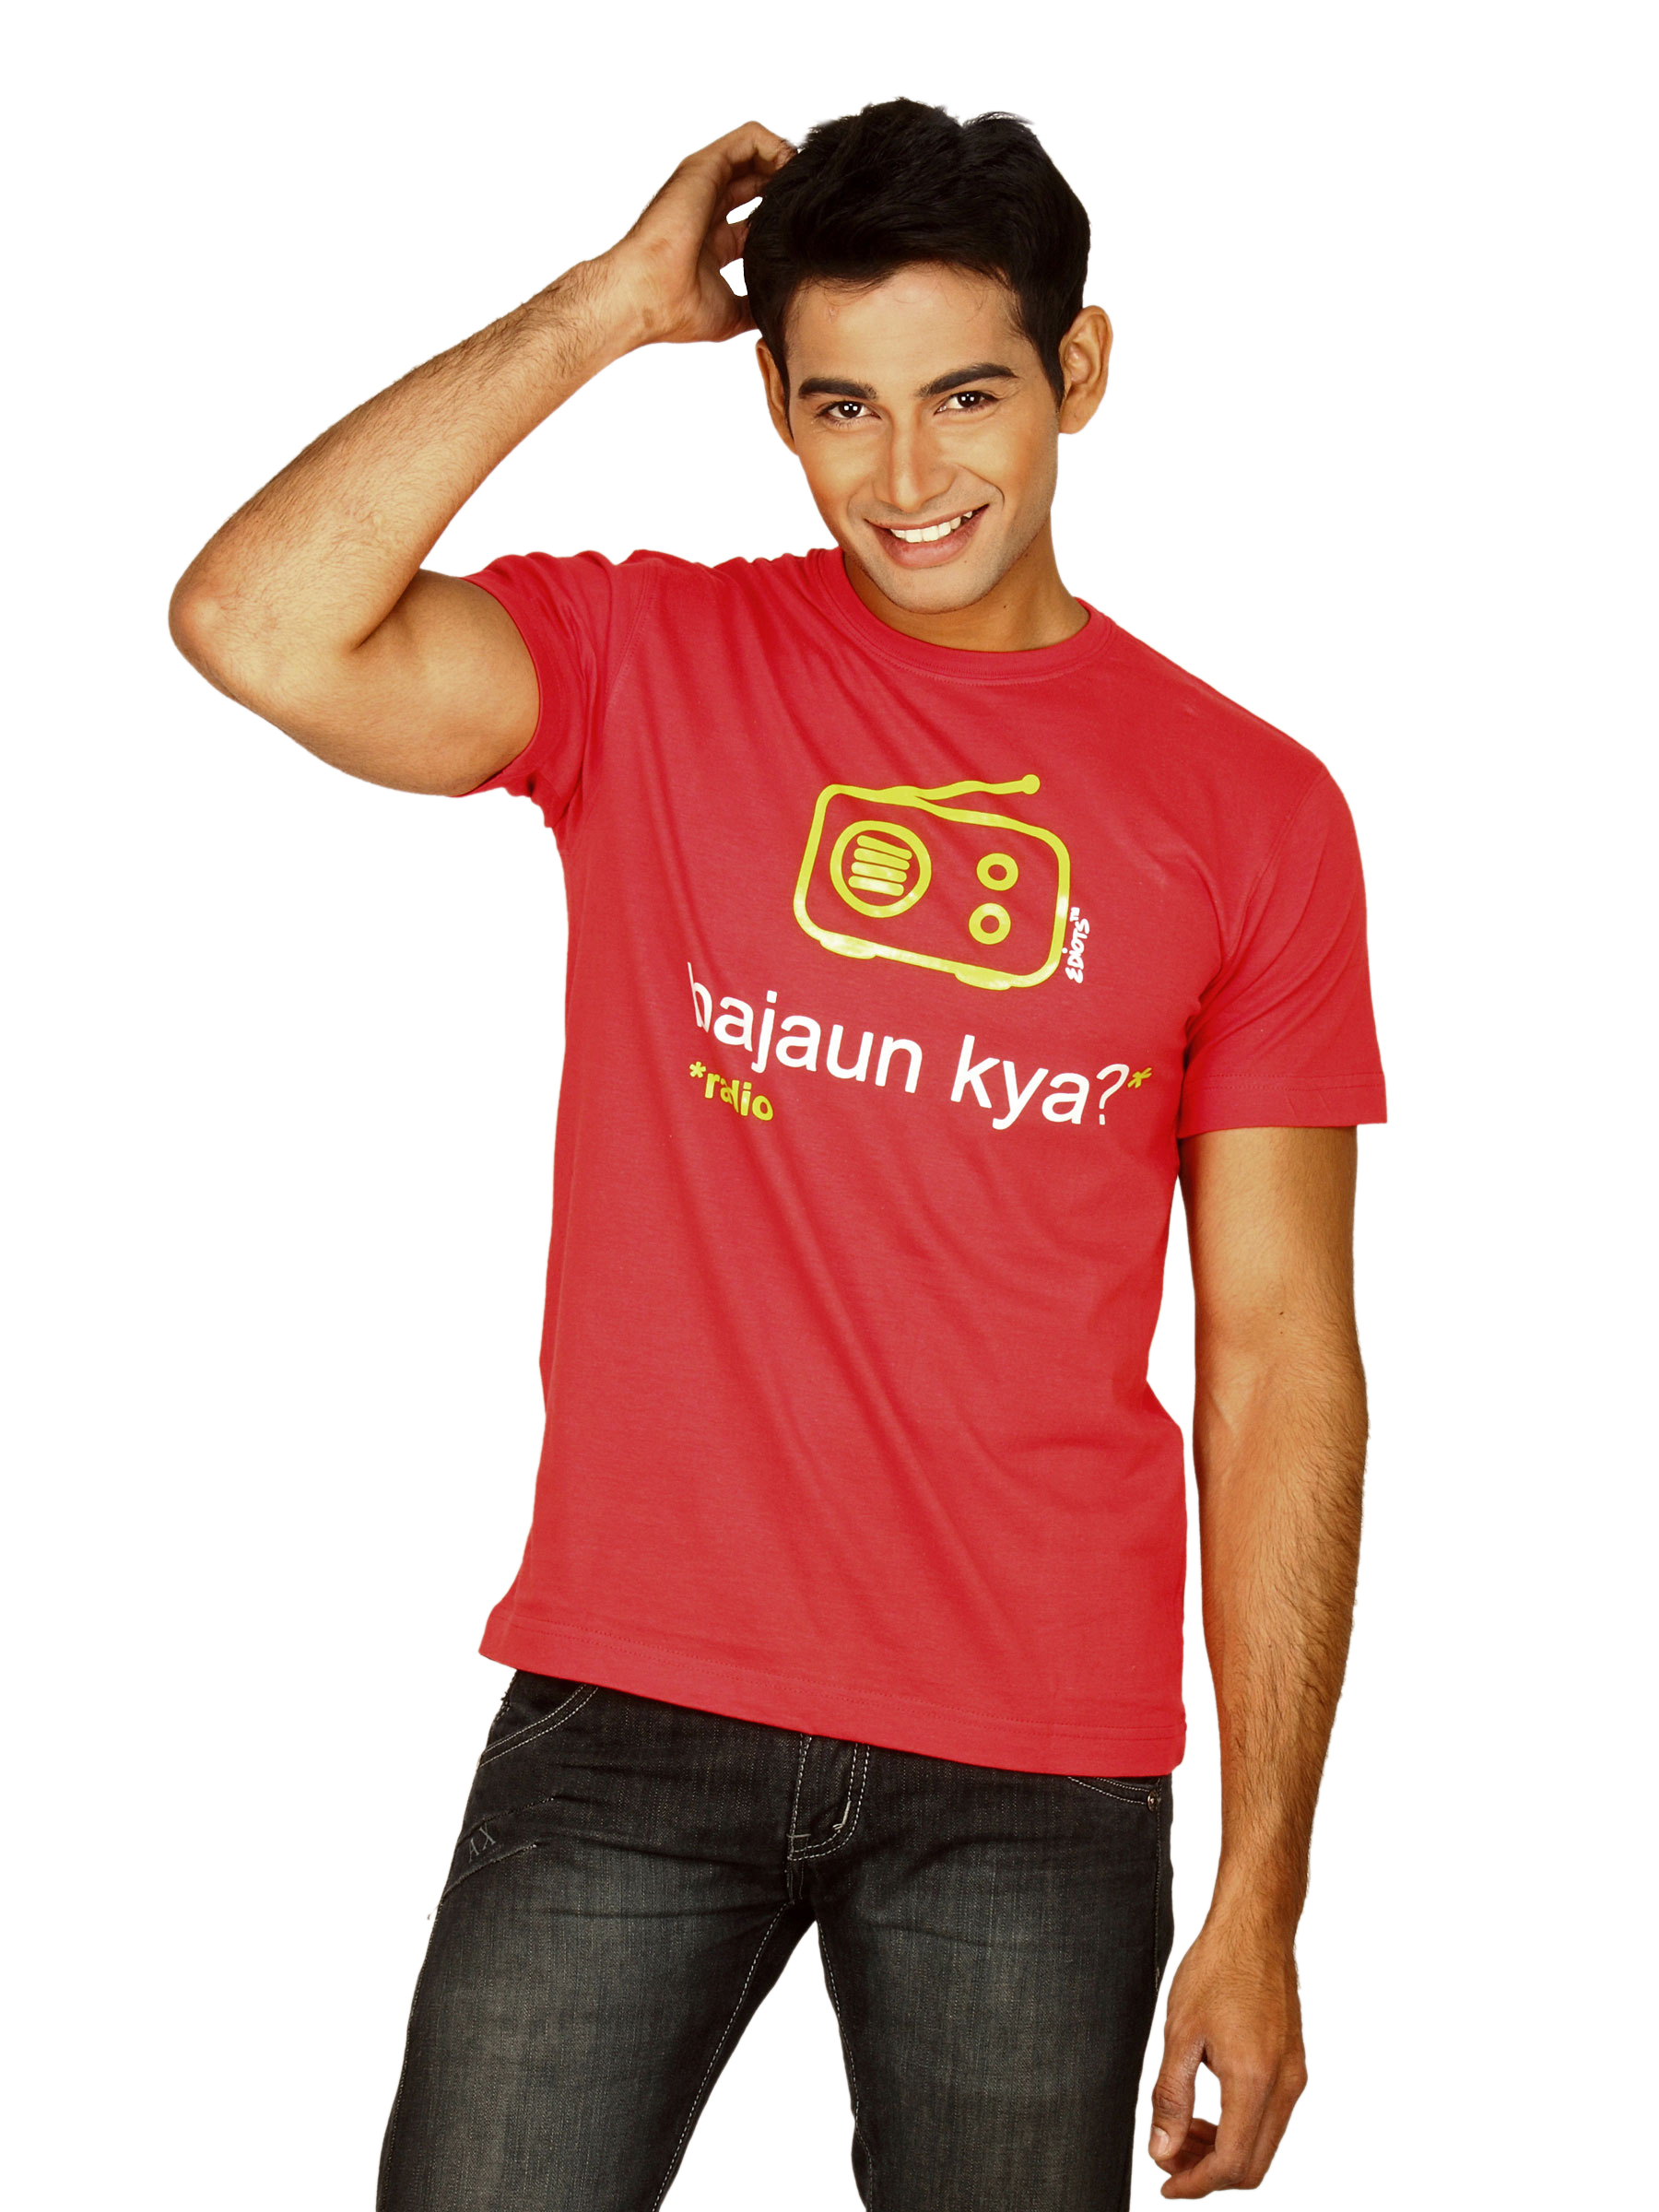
Ediots Men's Bajau Kya Radio Red T-shirt
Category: Apparel / Topwear / Tshirts
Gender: Men
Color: Red
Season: Summer 2011
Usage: Casual